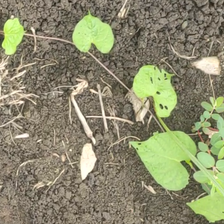
Weed species: Obscure_morning _glory(Ipomoea obscura)